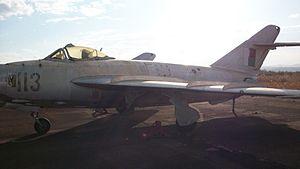
Les Forces armées de Madagascar, sont constituées des forces armées populaires fondées en 1960, divisées en une armée de terre, une marine de guerre, ainsi qu'une armée de l'air et la gendarmerie selon les données de l'International Institute for Strategic Studies en 2017.